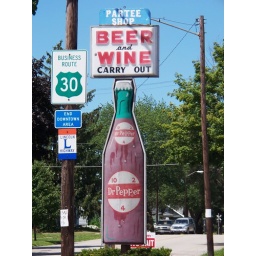
Plastic Dr Pepper bottle sign at the Partee Shop in Van Wert, Ohio.